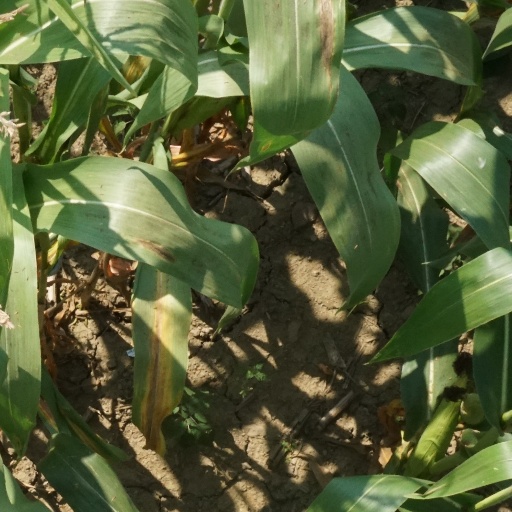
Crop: maize; corn